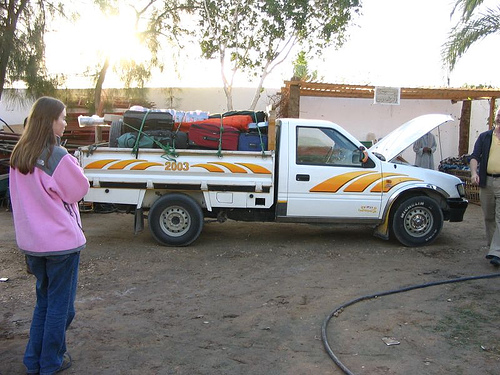
A woman faces a truck that is loaded with luggage.

A pickup truck is loaded down with it's hood up.

A truck full of luggage has the hood opened

A woman in a pink jacket walking towards a truck with a loaded flatbed.